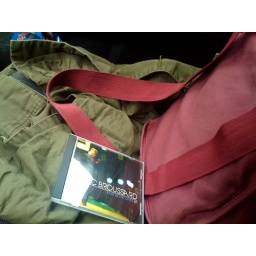
The passenger seat in my car